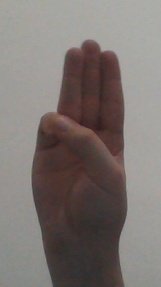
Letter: thaa